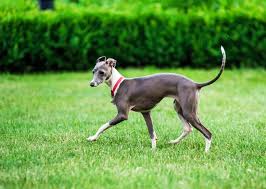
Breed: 238-n000099-Italian_greyhound